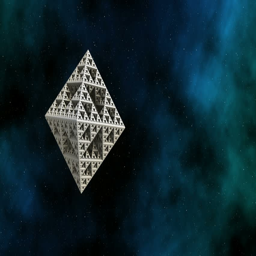
flying near a rotating space station against the stars and nebula